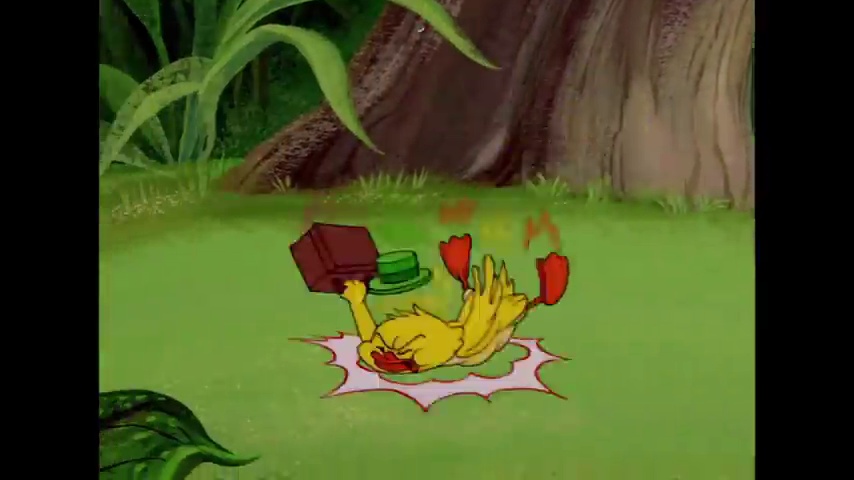
Portrait style: Cartoon Portrait